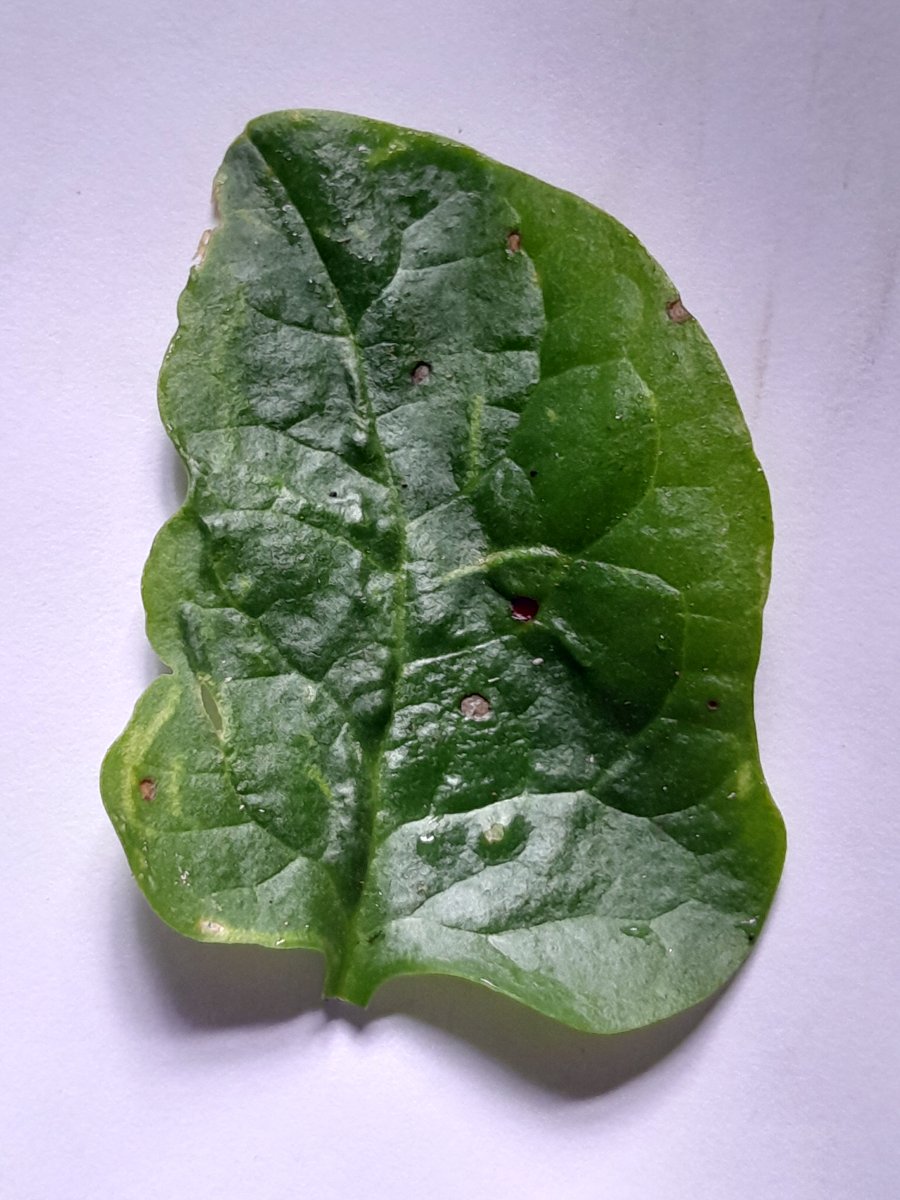
Label: Pest-Damage